Tourism in Tunisia

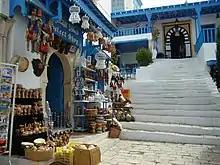
Sidi Bou Saïd, a major tourist destination

Tourism in Tunisia is a major industry, attracting around 9.4 million arrivals annually from the year 2016 to 2020, making it one of the most visited countries in Africa.